2-Norbornyl cation

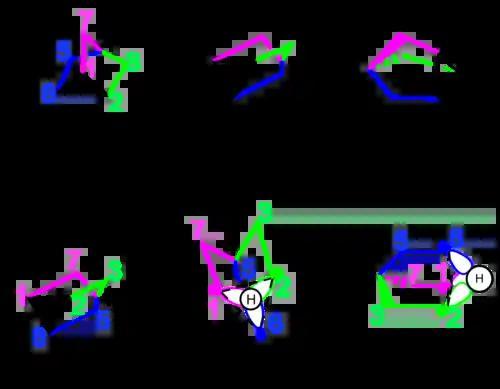
Figure 5: (Colors added for clarity.) (a) Nortricyclene; (b) Nortricyclonium ion (protonated nortricyclene); (c,d) Molecular orbitals for nortricyclonium ion. Please note that the net charge has been omitted for clarity.

According to proponents of a classical double-well potential, the 2-norbornyl cation exists in dynamic equilibrium between two enantiomeric asymmetric structures. The delocalized species central to the non-classical picture is merely a transition state between the two structures. Wagner-Meerwein rearrangements are invoked as the mechanism that converts between the two enantiomers ("see Figure 4").